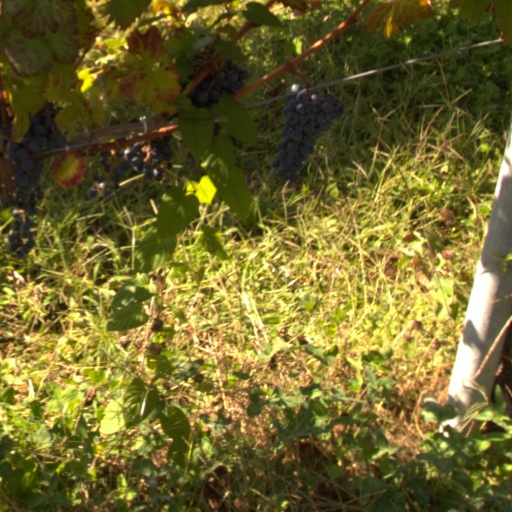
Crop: grape